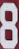
Number: 8